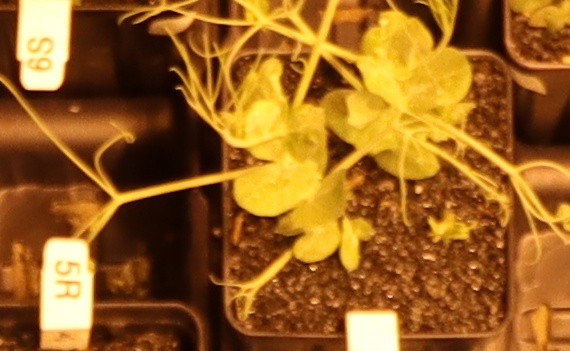
Label: Field Pea